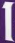
Number: 1